Morristown Historic District

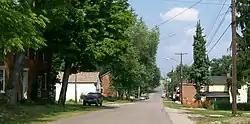
Main Street in the district

The Morristown Historic District is a nationally recognized historic district embracing much of the village of Morristown, Ohio, United States. Founded along the National Road, Morristown prospered as long as the road was heavily travelled, but it stagnated after railroads became prominent. Because the community neither died nor prospered, it has retained its mid-nineteenth-century architecture into the present, making it one of the National Road's least-changed settlements.